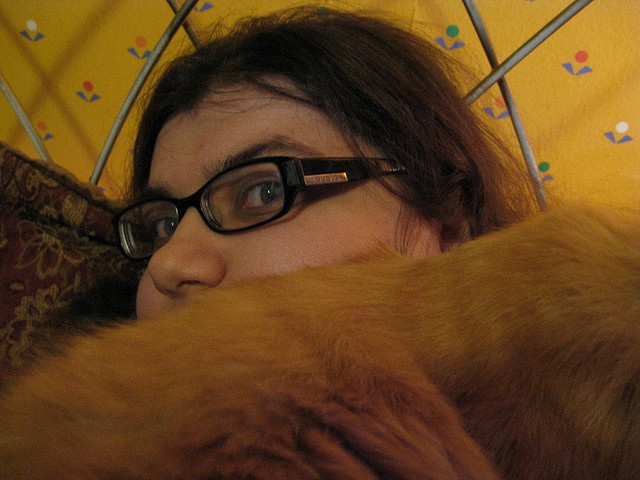
A woman wearing glasses while holding a brown dog.
A woman's face covered by a hairy animal.
A woman peeking out behind a dog that is laying across her face.
A woman peeking over the back of a furry animal.
A woman wearing glasses with a cat on her neck